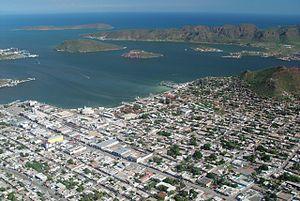
Guaymas, officiellement appelée Heroica Guaymas de Zaragoza est une ville portuaire de l'État de Sonora, située au nord-ouest du Mexique. Elle est surnommée La Perla del Mar de Cortés et compte environ 134 000 habitants.